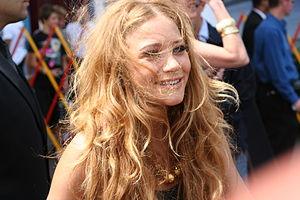
Mary-Kate Olsen [ˈmɛɹi keɪt ˈəʊlsən], née le 13 juin 1986 à Sherman Oaks, est une actrice, créatrice de mode, productrice et femme d'affaires américaine.